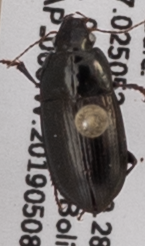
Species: Amara californica
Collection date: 2019-05-08
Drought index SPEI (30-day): -0.8
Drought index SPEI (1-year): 0.212
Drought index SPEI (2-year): -0.24